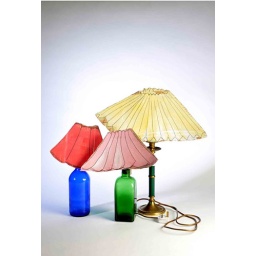
Cardboard shades stuck onto real lamp bases and glass bottles used in my narrative set design.